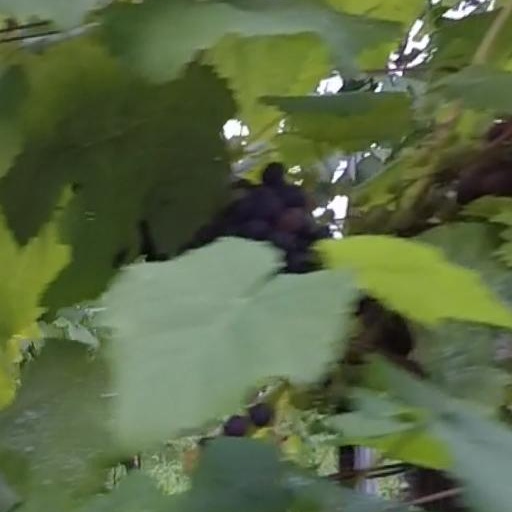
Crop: grape